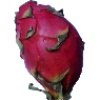
Label: red_pitahaya